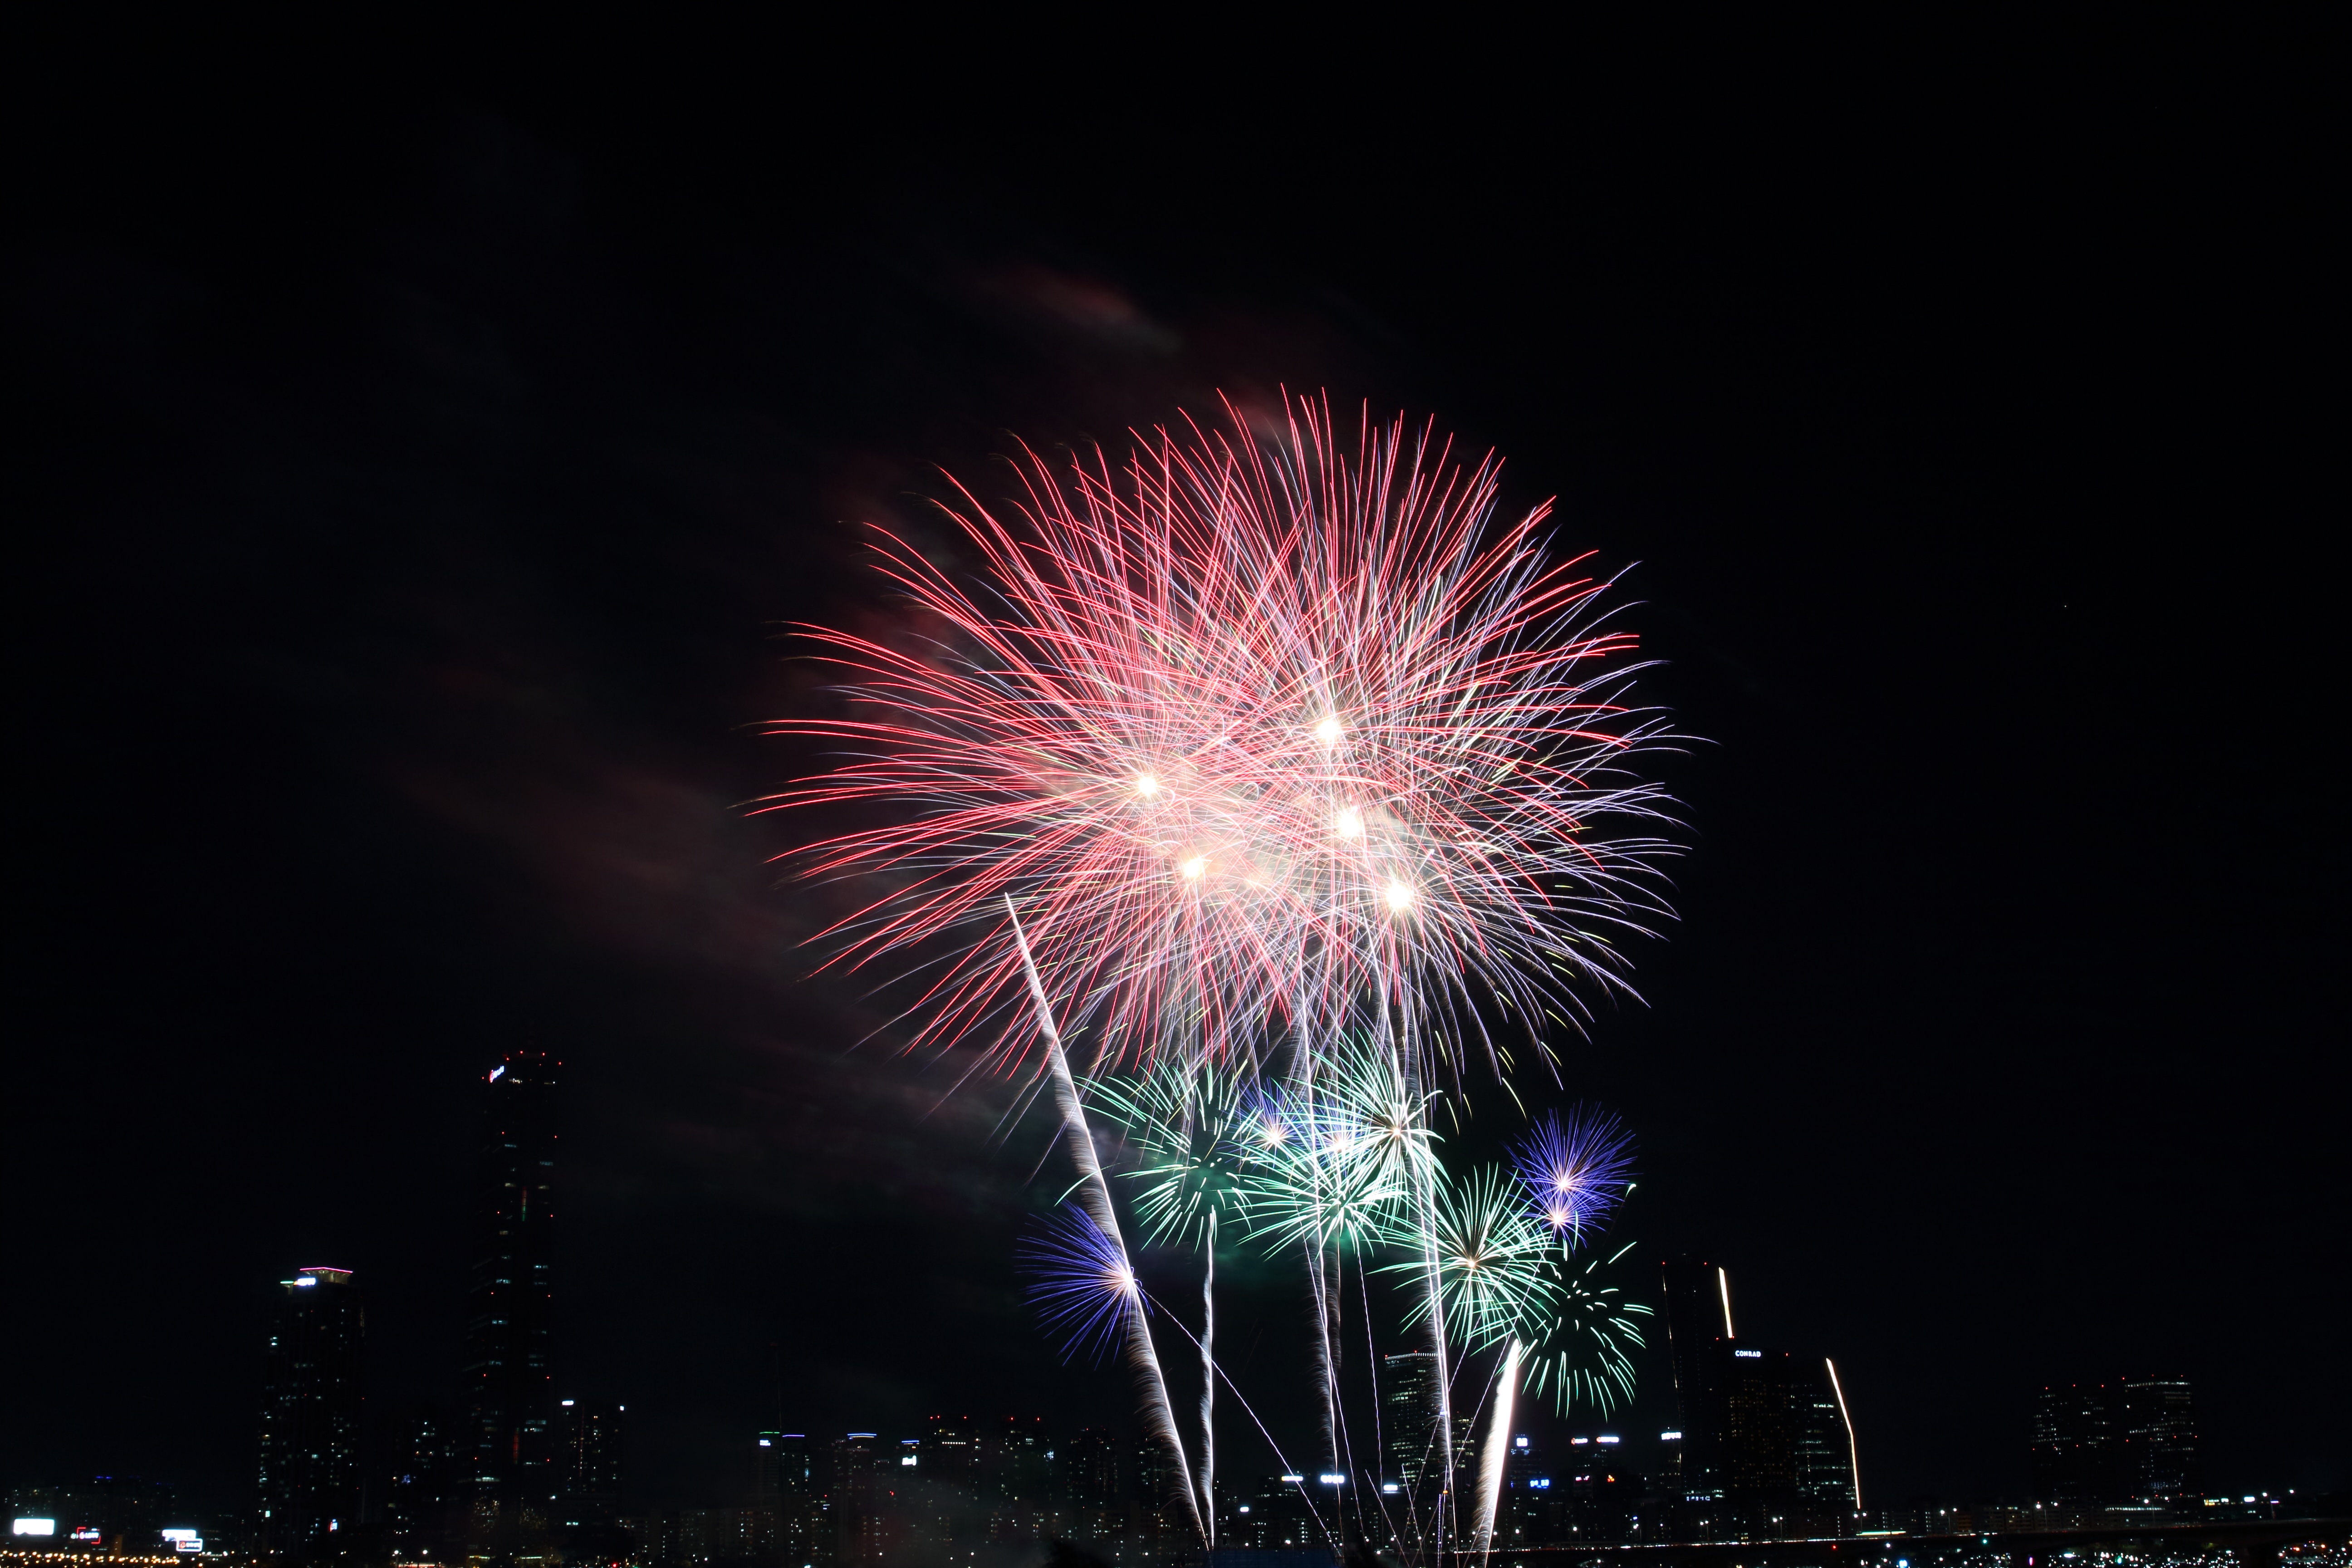
night, city, recreation, festival, fireworks, event, seoul, the night sky, seoul international fireworks festival, yeouido, fireworks festival, outdoor recreation